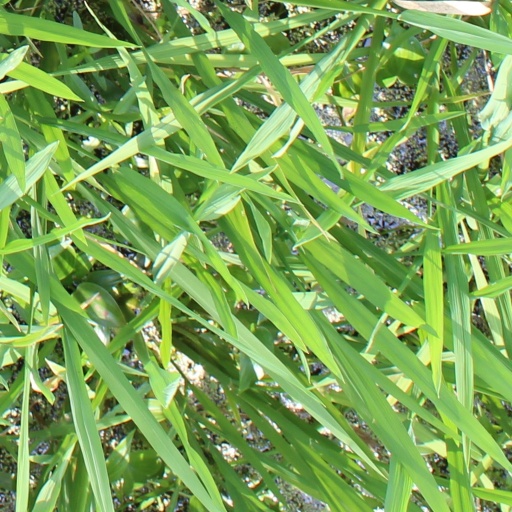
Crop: rice